Malabar Coast

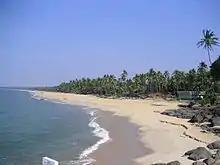
Bekal Fort Beach in Kerala

The term "Malabar Coast", in historical contexts, refers to India's southwestern coast, which lies on the narrow coastal plain of Karnataka and Kerala between the Western Ghats range and the Arabian Sea. The coast runs from south of Goa to Kanyakumari on India's southern tip. India's southeastern coast is called the Coromandel Coast.